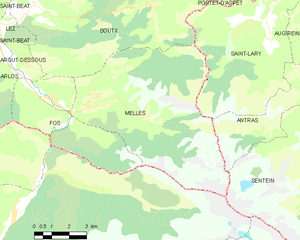
Melles est une commune française située dans le département de la Haute-Garonne, en région Occitanie.